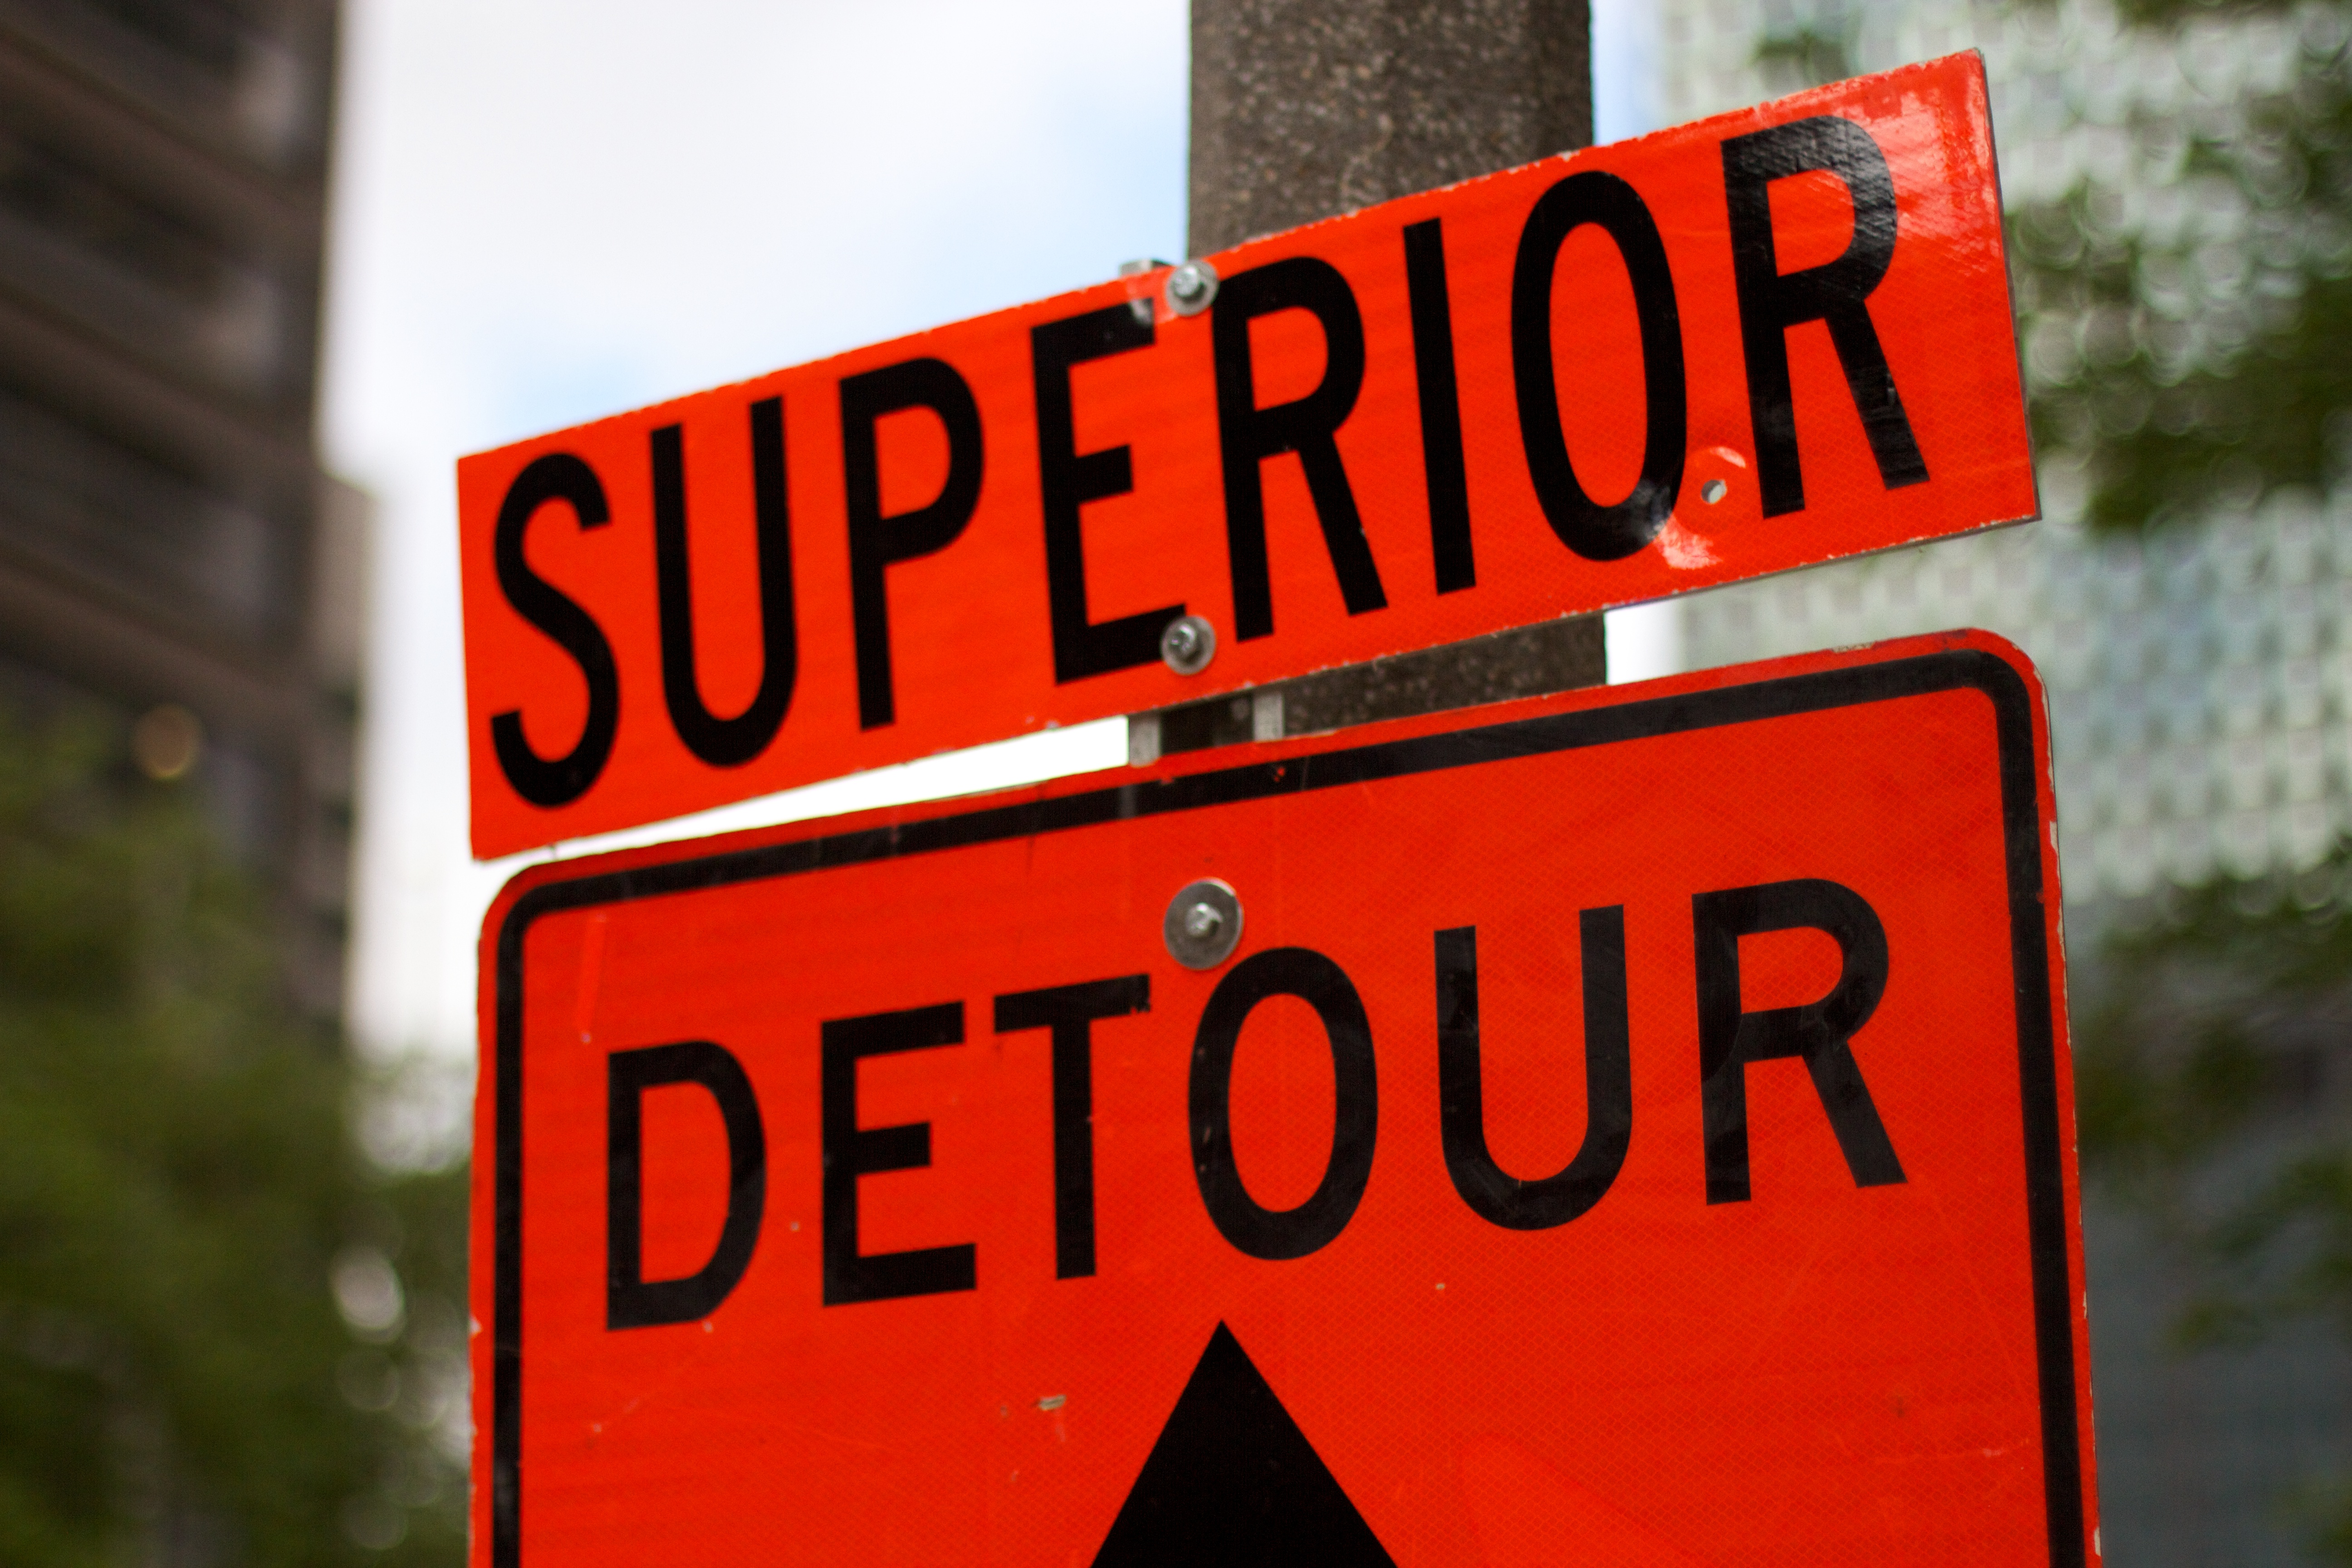
number, sign, red, color, street sign, signage, font, raildog, traffic sign, vehicle registration plate